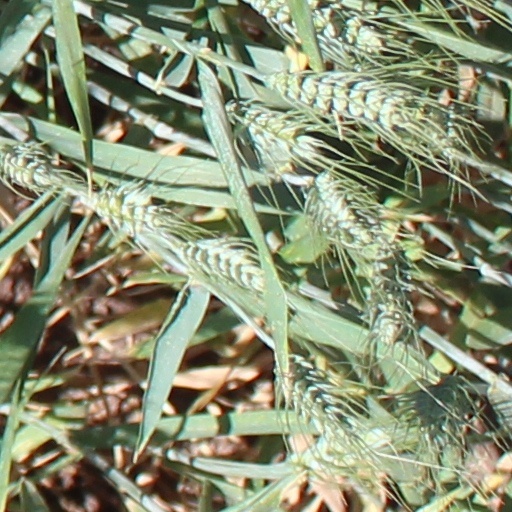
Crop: wheat